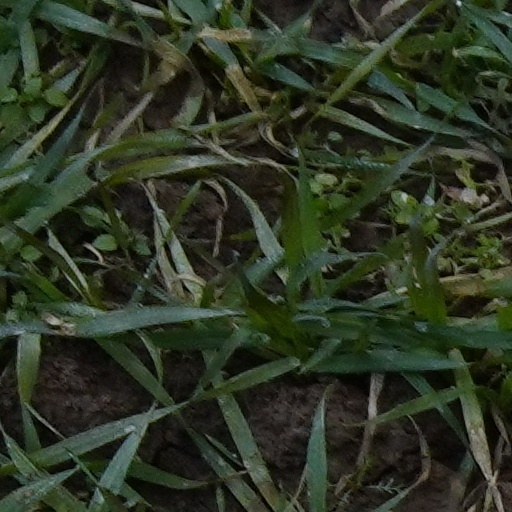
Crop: wheat